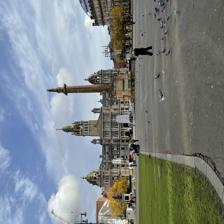
Label: view